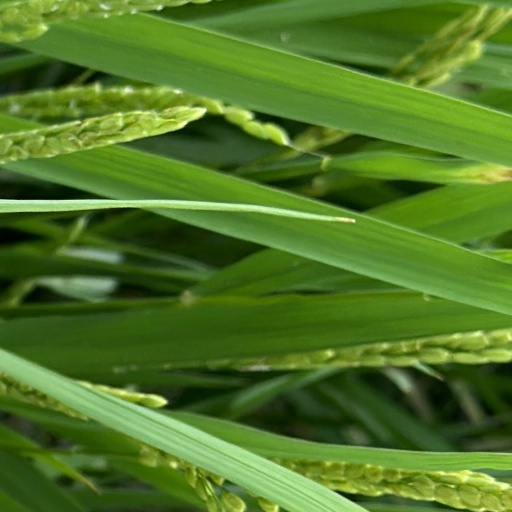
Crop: rice